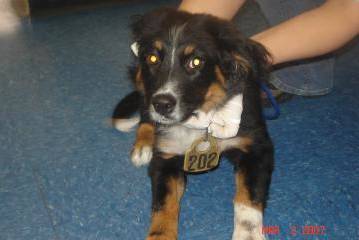
Label: dog